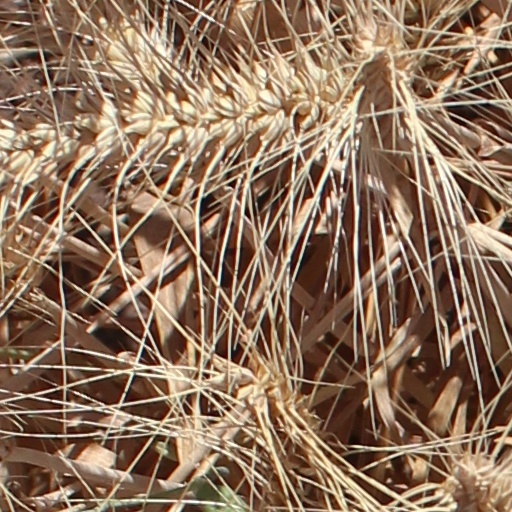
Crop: wheat